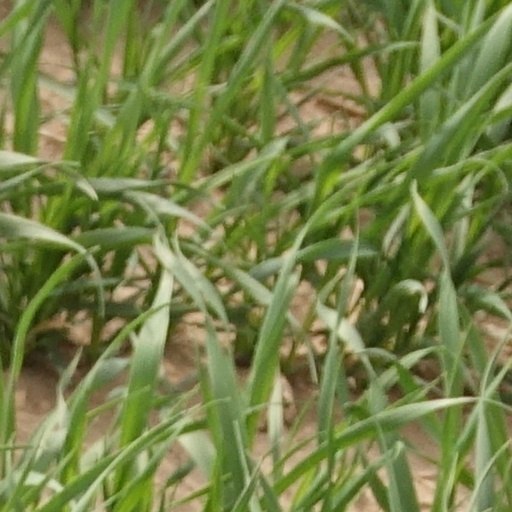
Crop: wheat